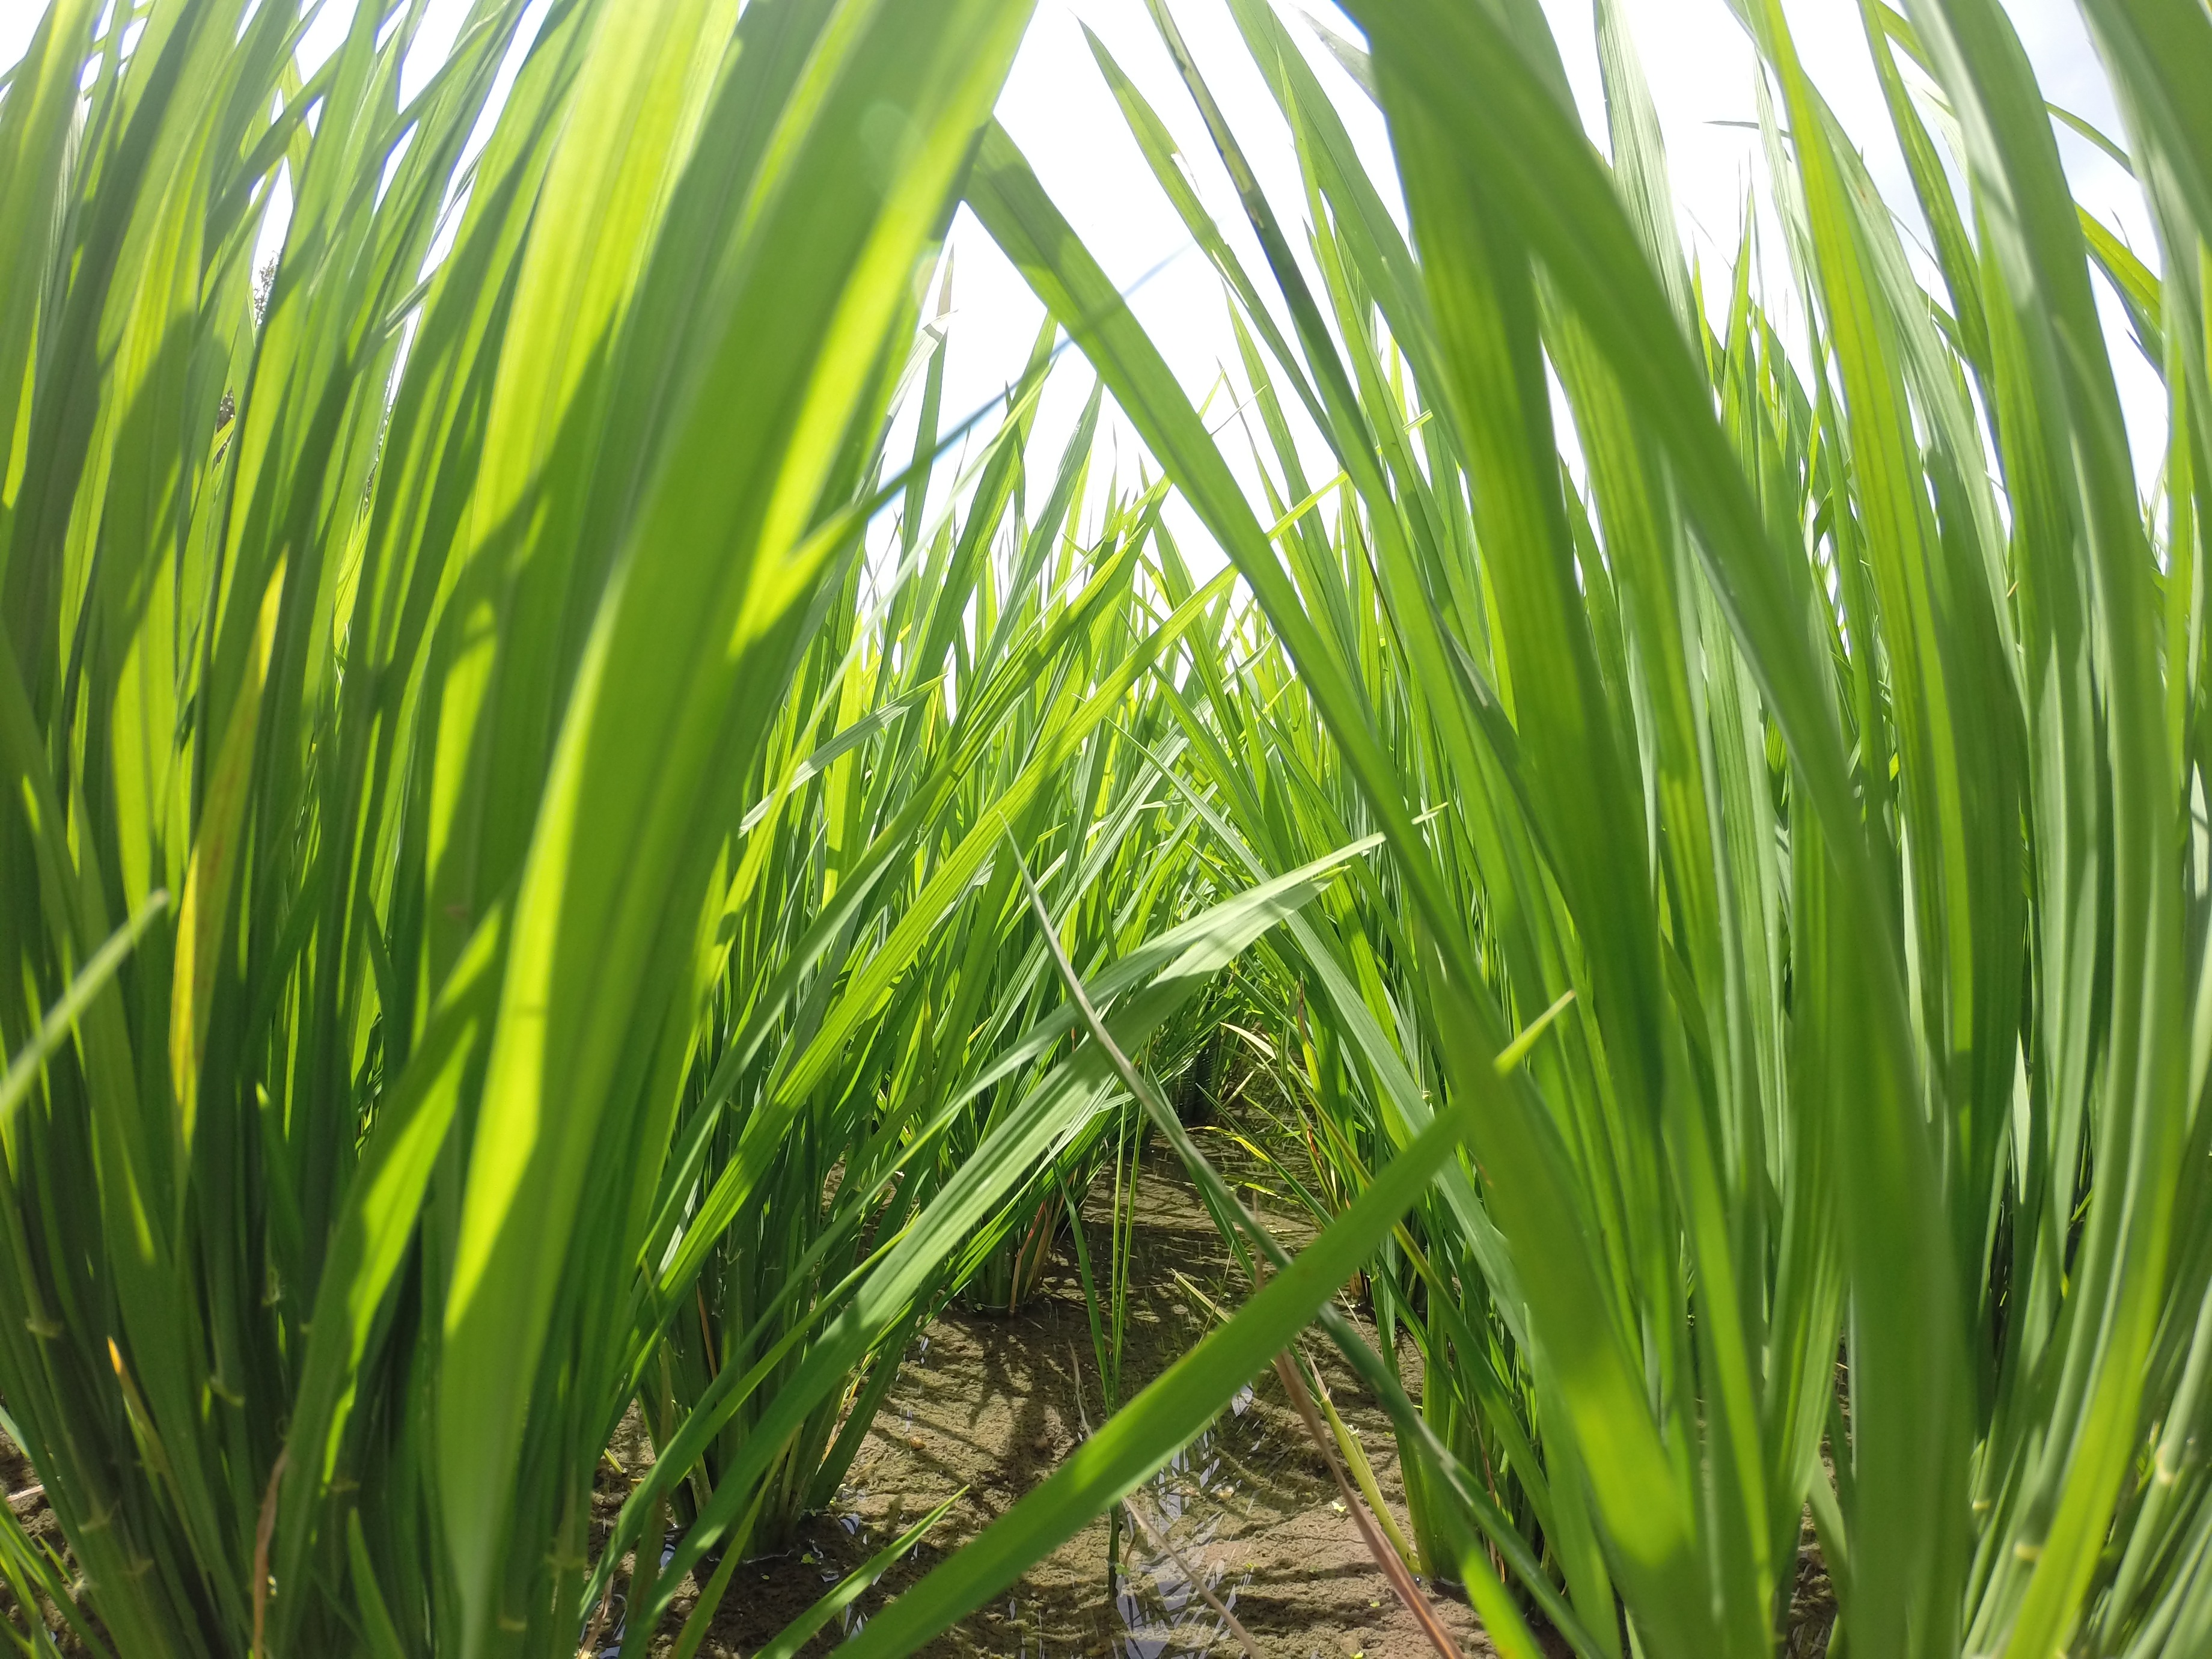
tree, nature, grass, plant, field, lawn, meadow, flower, reed, food, green, crop, agriculture, ecosystem, grasses, paddy field, flowering plant, wheatgrass, chrysopogon zizanioides, sweet grass, grass family, plant stem, land plant, hierochloe, arecales, palm family